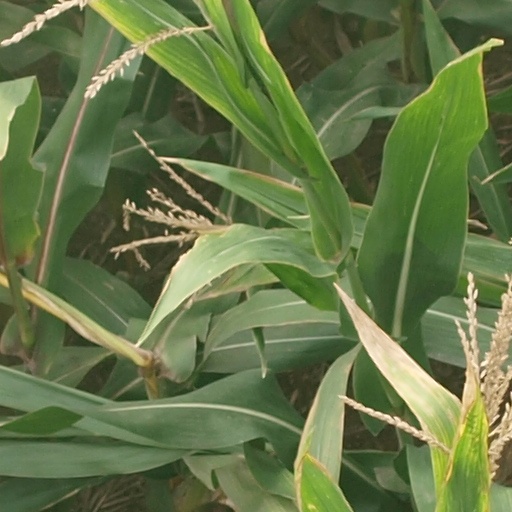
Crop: maize; corn